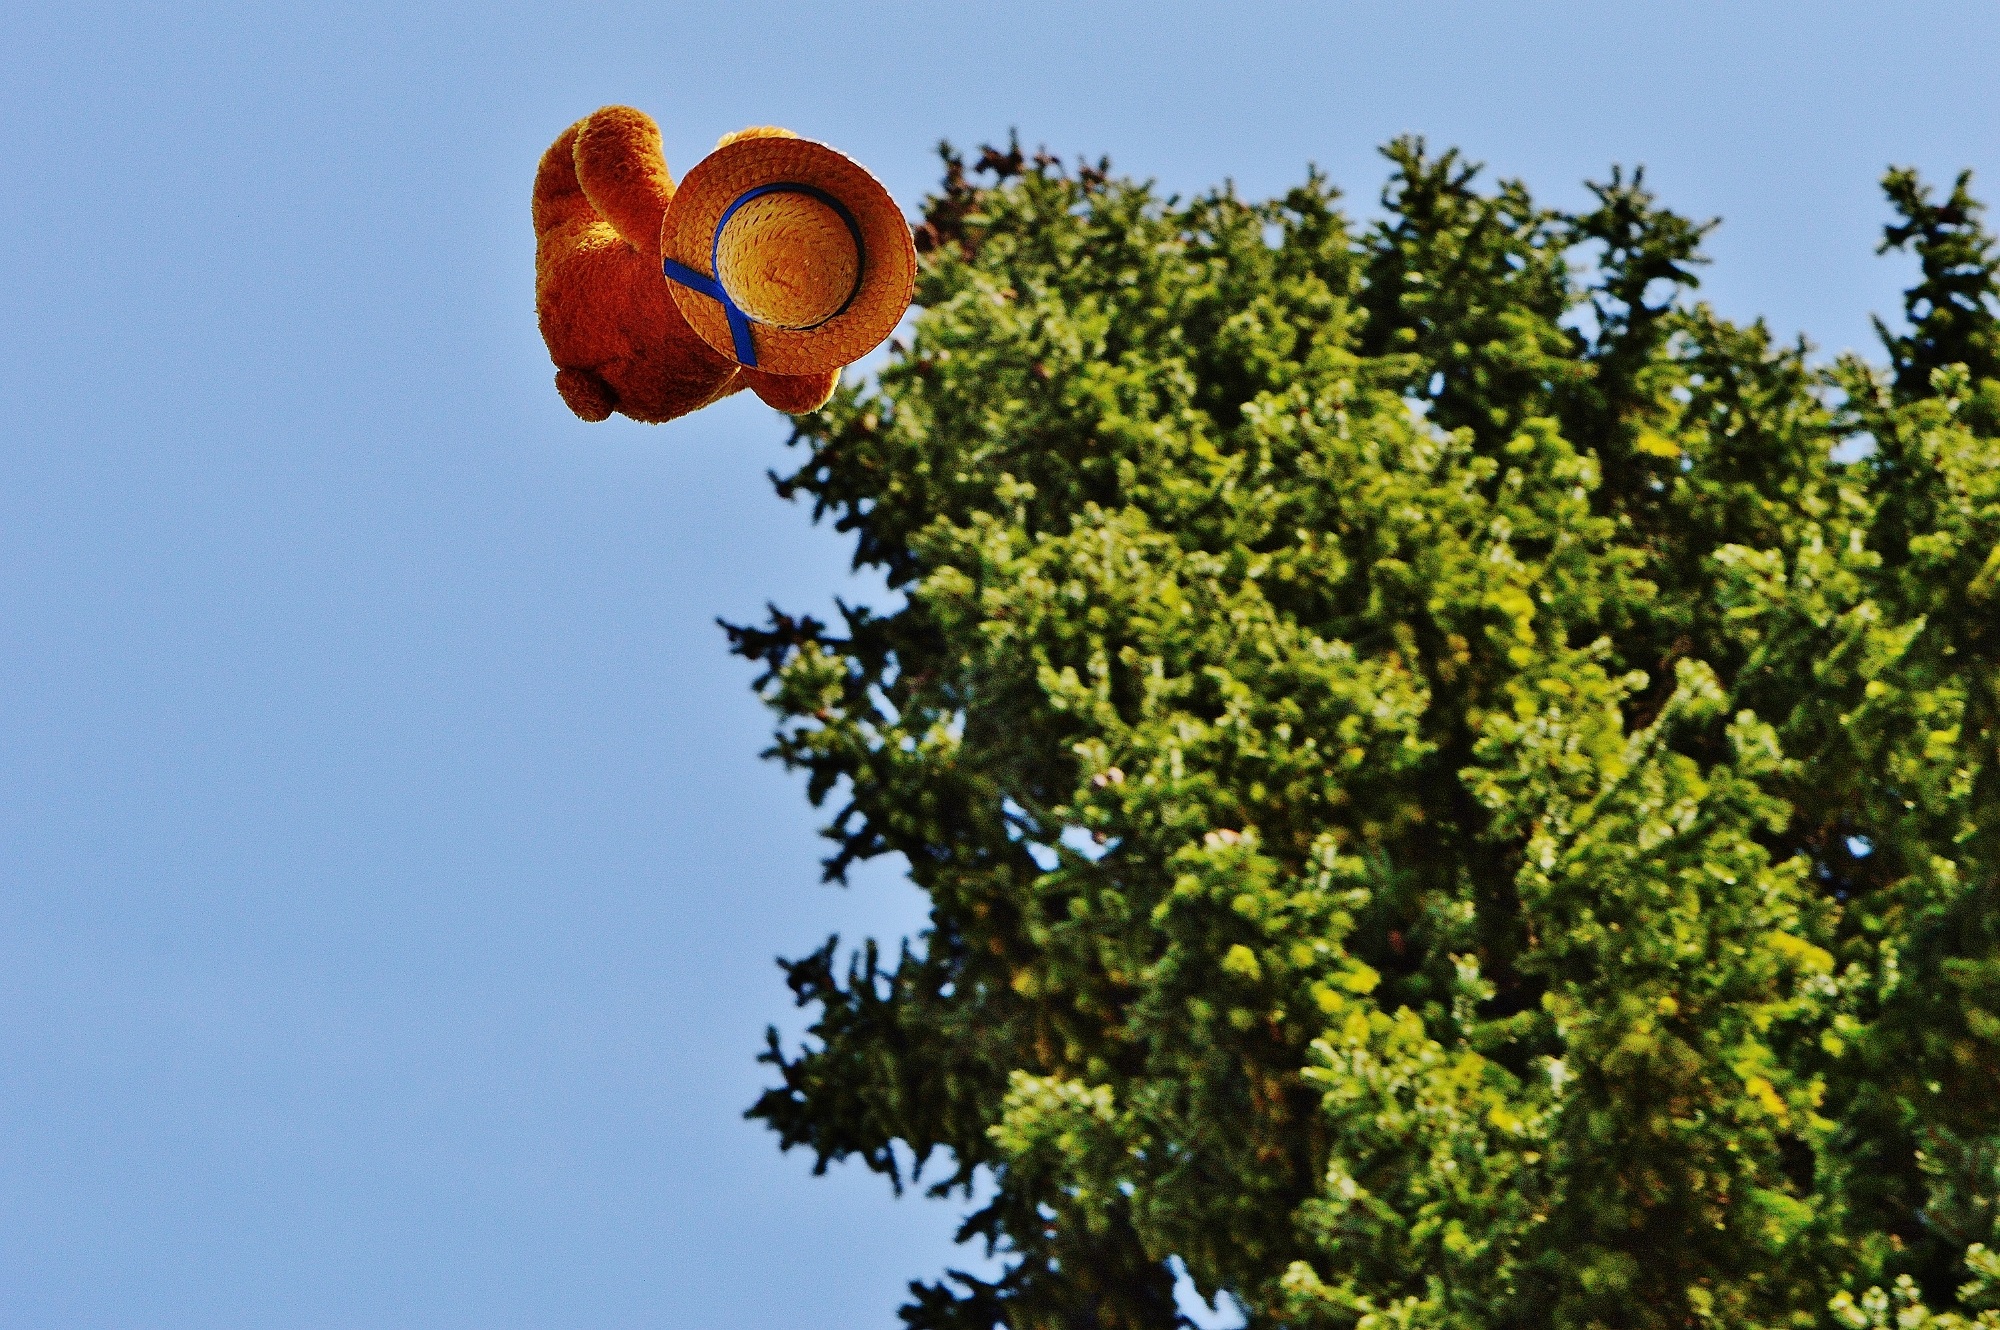
tree, sky, flower, fly, bear, lighting, fun, funny, plush, teddy, flying teddy